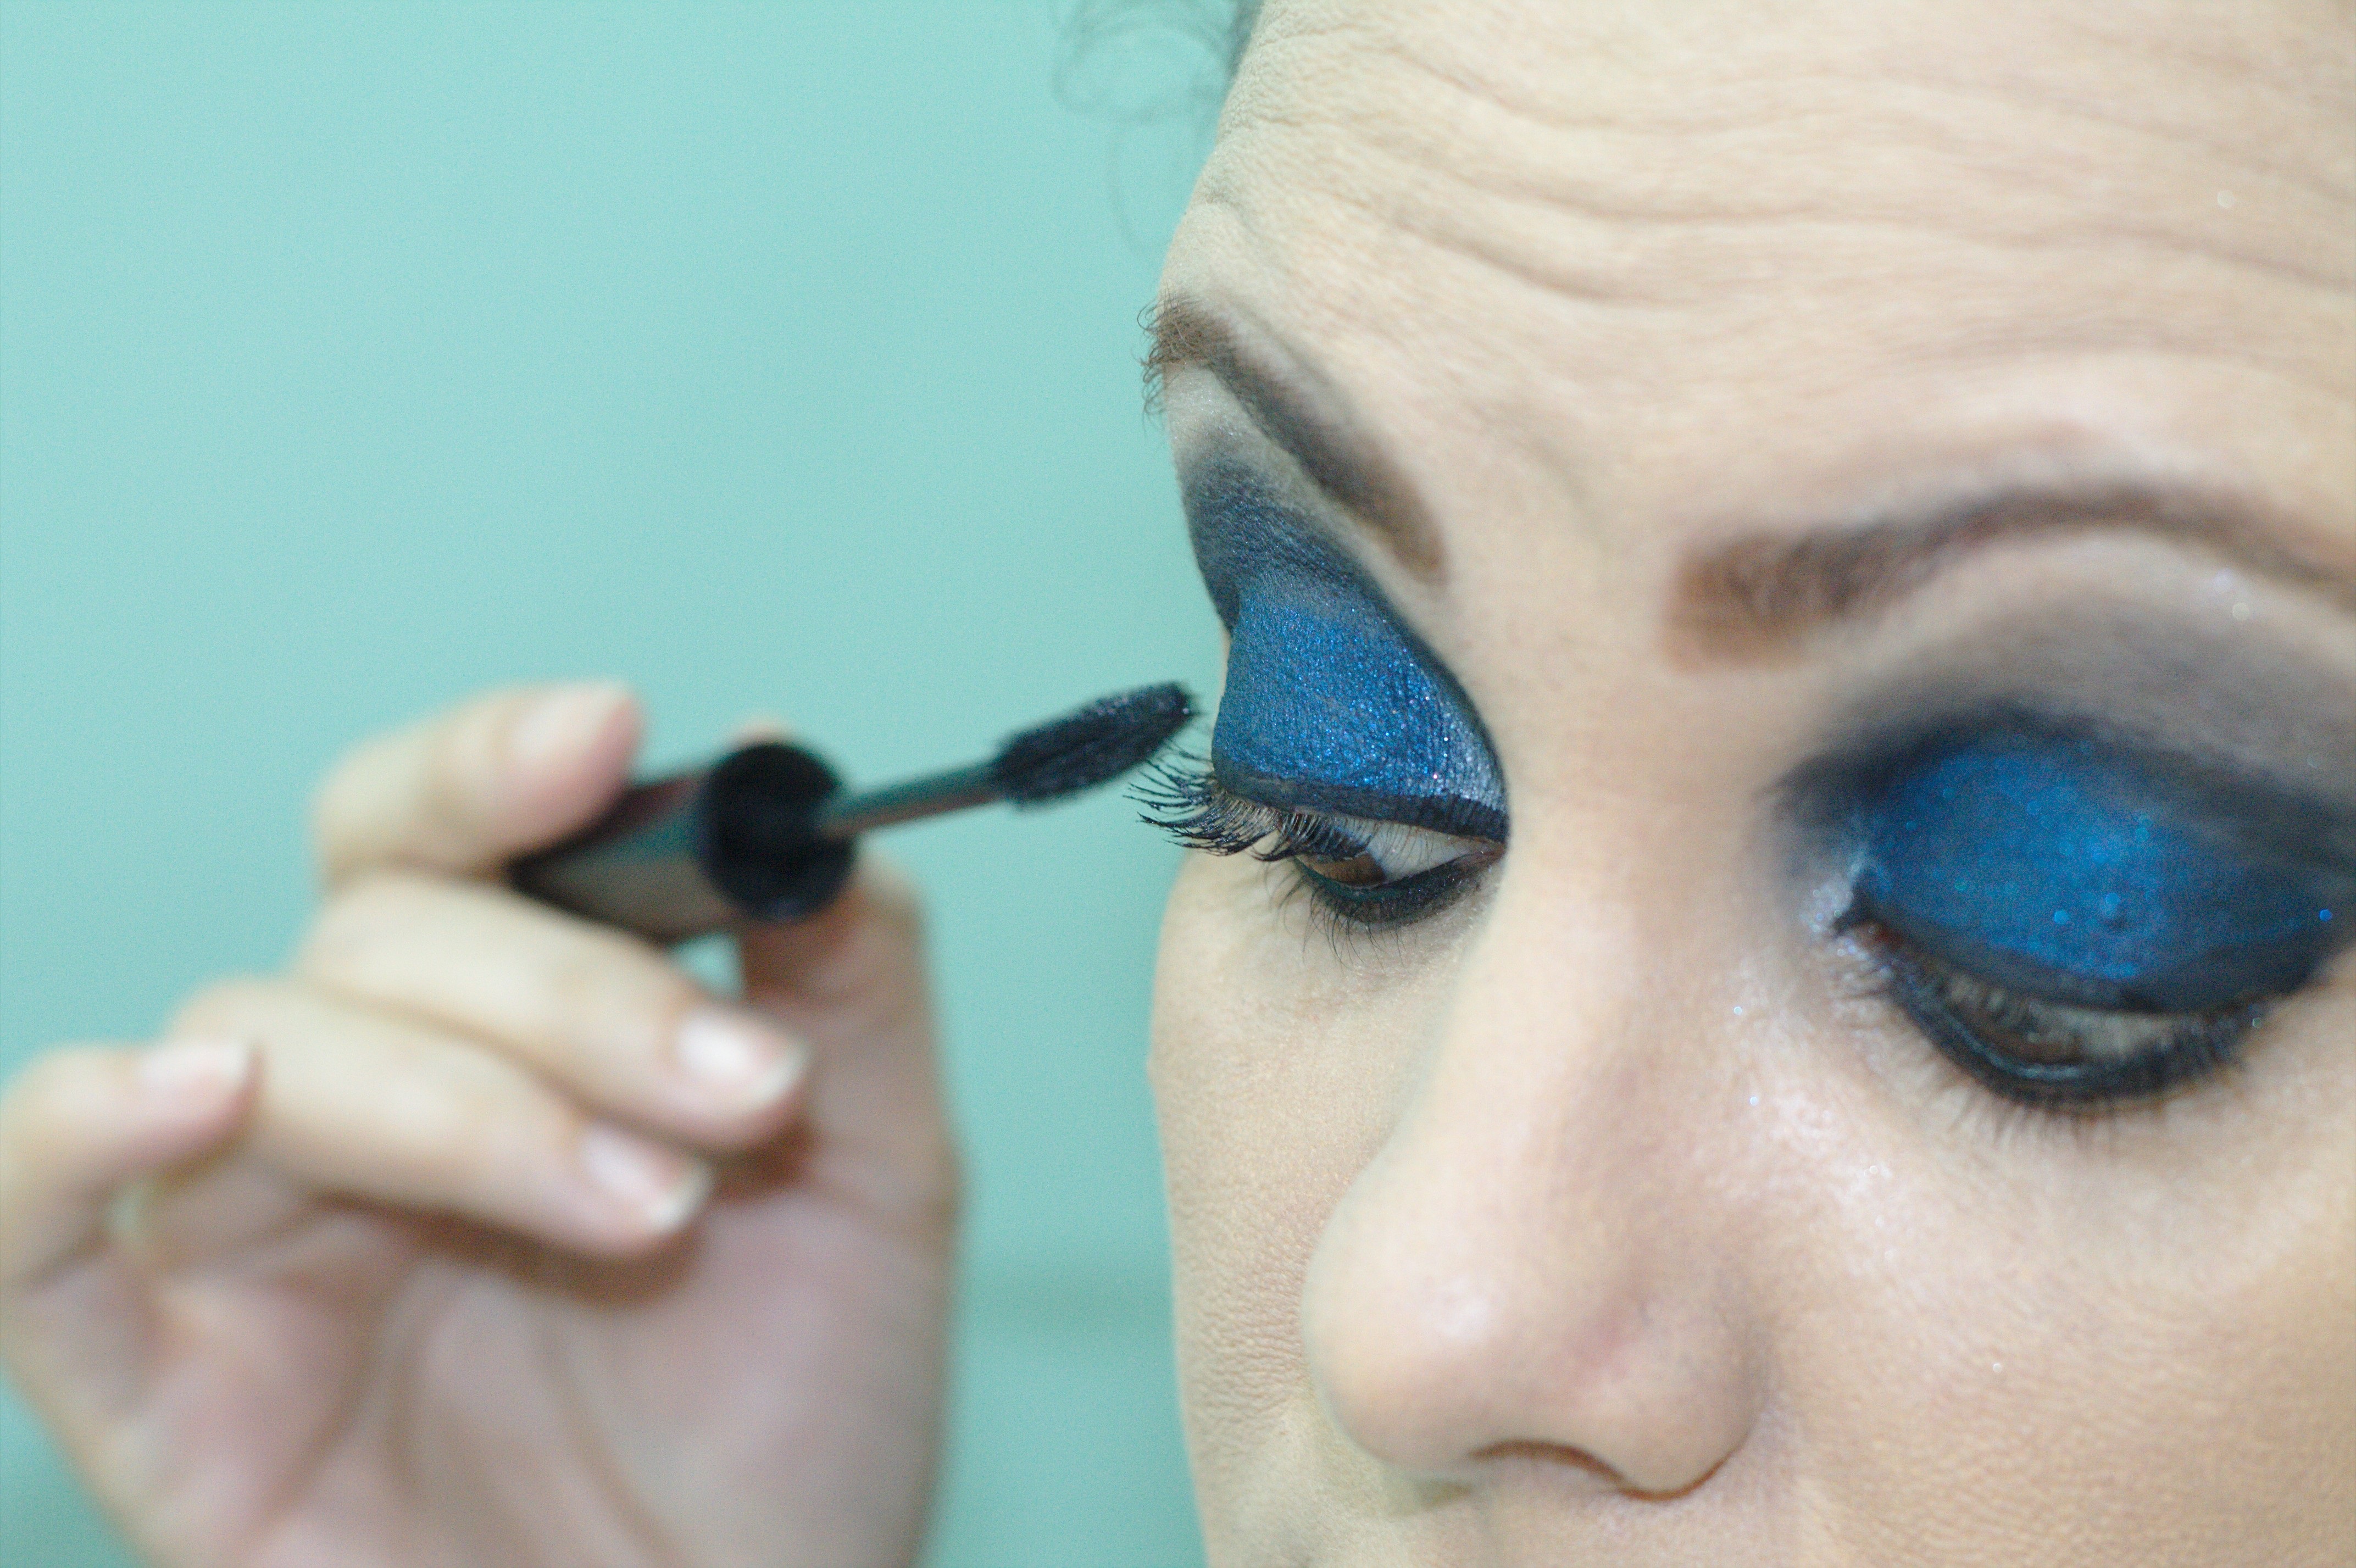
hand, female, green, color, blue, lip, makeup, eyebrow, eyelash, close up, human body, cilia, face, nose, shadows, mask, cheek, eye, glasses, head, skin, beauty, organ, volume, compact, cosmetics, eyeliner, stretcher, vision care, eyelash extensions, woman applying make up, volume eyelashes